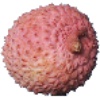
Label: Lychee 1